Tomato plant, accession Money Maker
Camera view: tilt-top (135 deg); turntable rotation: 210 degrees
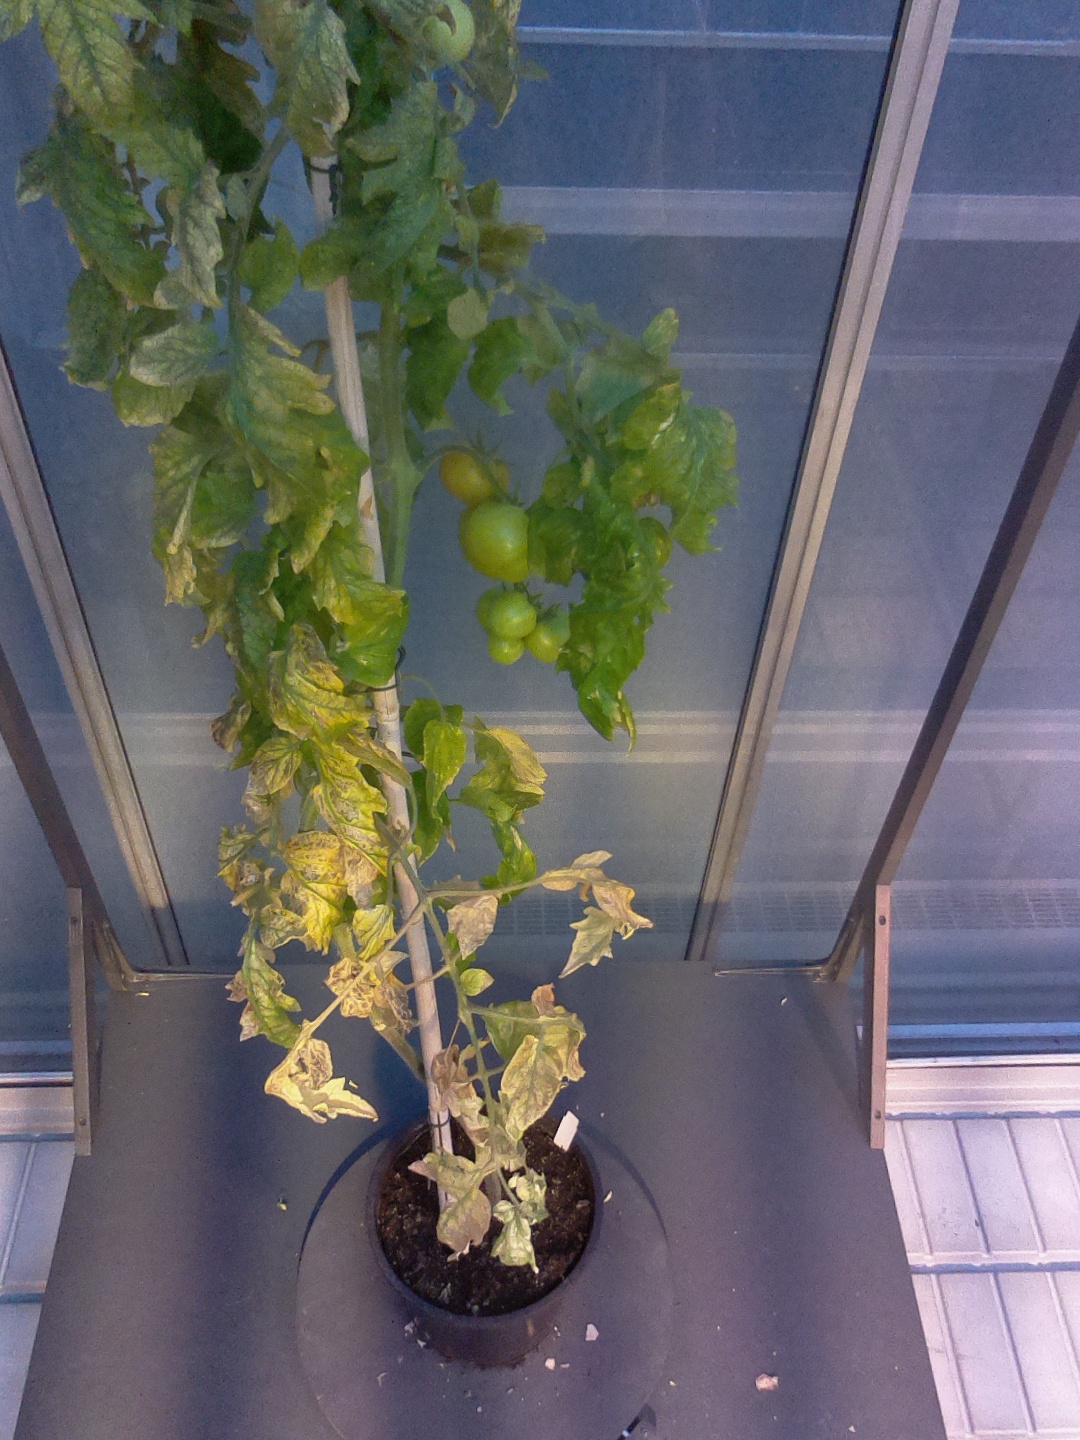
BBCH growth stage 80: fruits start showing typical ripe color (orange -> red)